Kun ystävyyssuhteet solmitaan

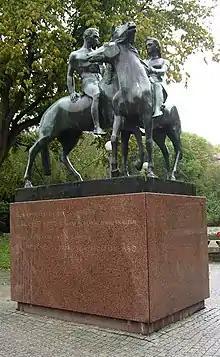
När vänskapsbanden knytes in Gothenburg

Kun ystävyyssuhteet solmitaan (Finnish) or När vänskapsbanden knytes (Swedish, "When Friendships are Made") is a sculpture erected by Wäinö Aaltonen, located in the Puutori market square in Turku, Finland. It symbolises the twin town partnership of Turku and Gothenburg. There are two sculptures, the original in Gothenburg and its duplicate at Aninkaistenkatu 12 in Turku.